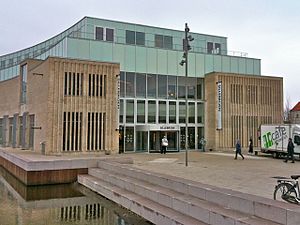
Sillebroen
Sillebroen
Sillebroen er et butikscenter i Frederikssund ved Frederikssund Station, indviet i marts 2010. Det er opkaldt efter Sillebro Å, der løber ud i Roskilde Fjord.